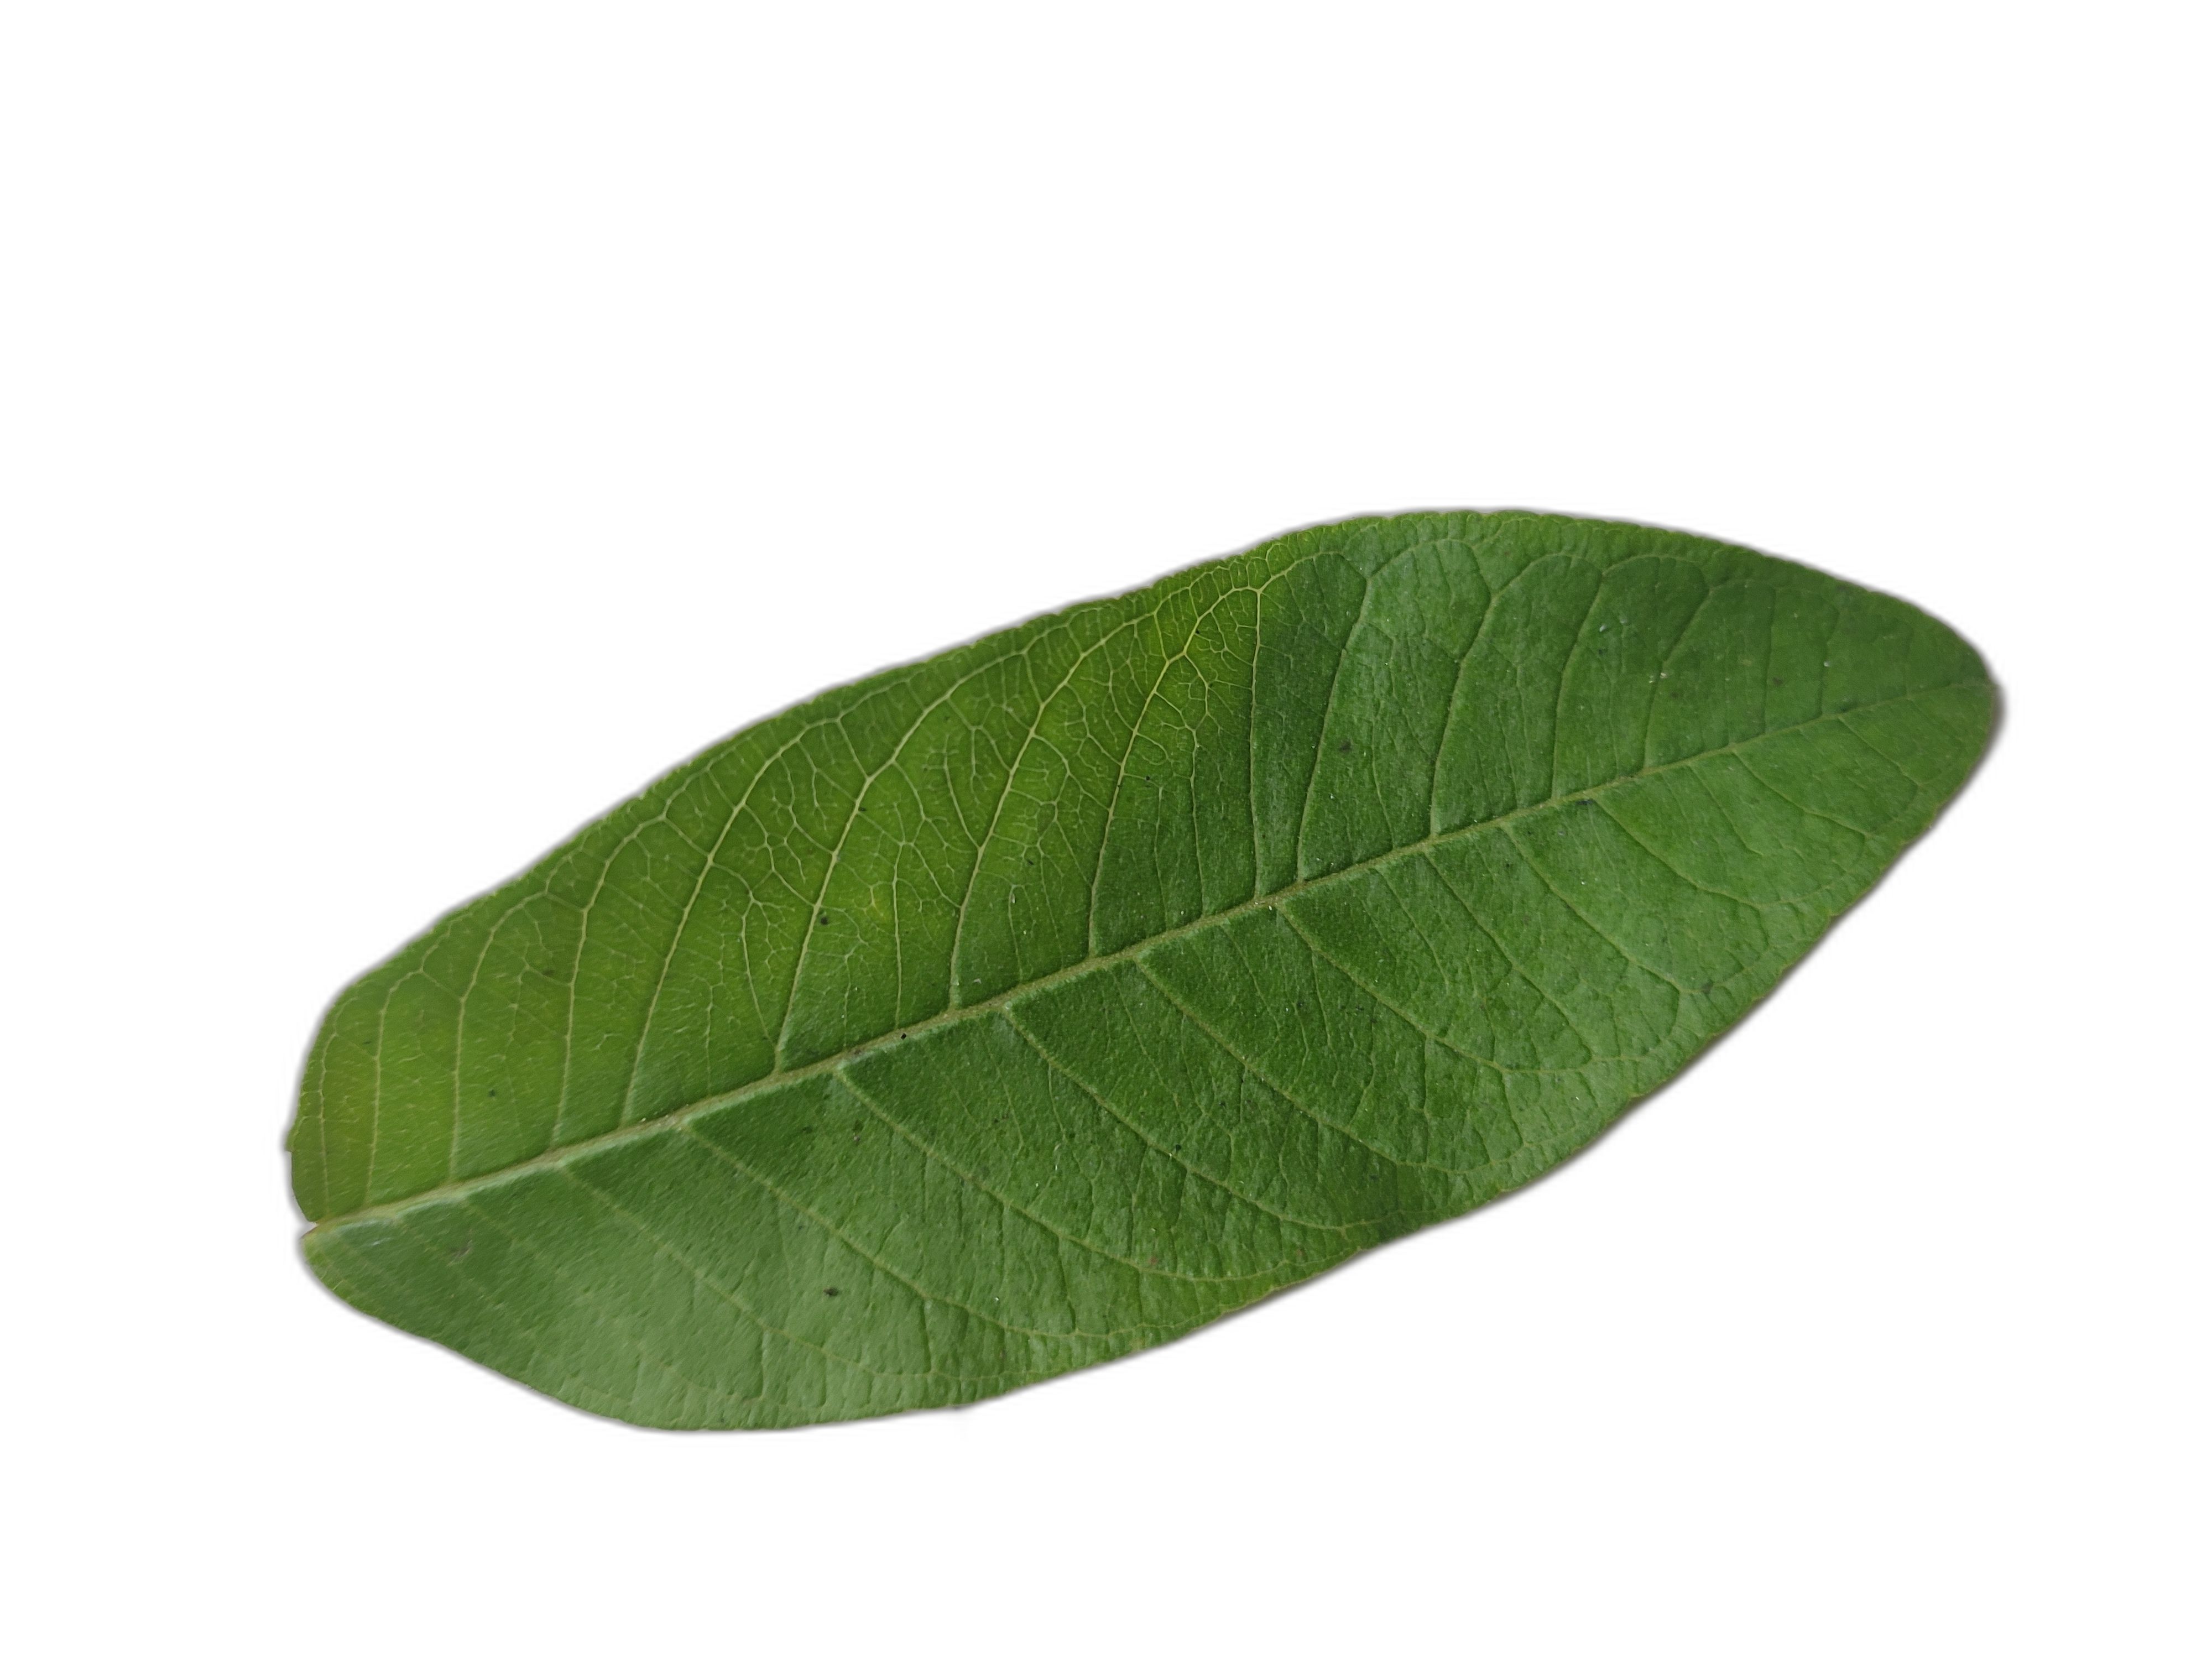
Plant part: leaf
Disease: Healthy